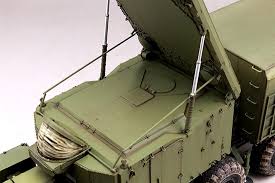
Label: 30N6E